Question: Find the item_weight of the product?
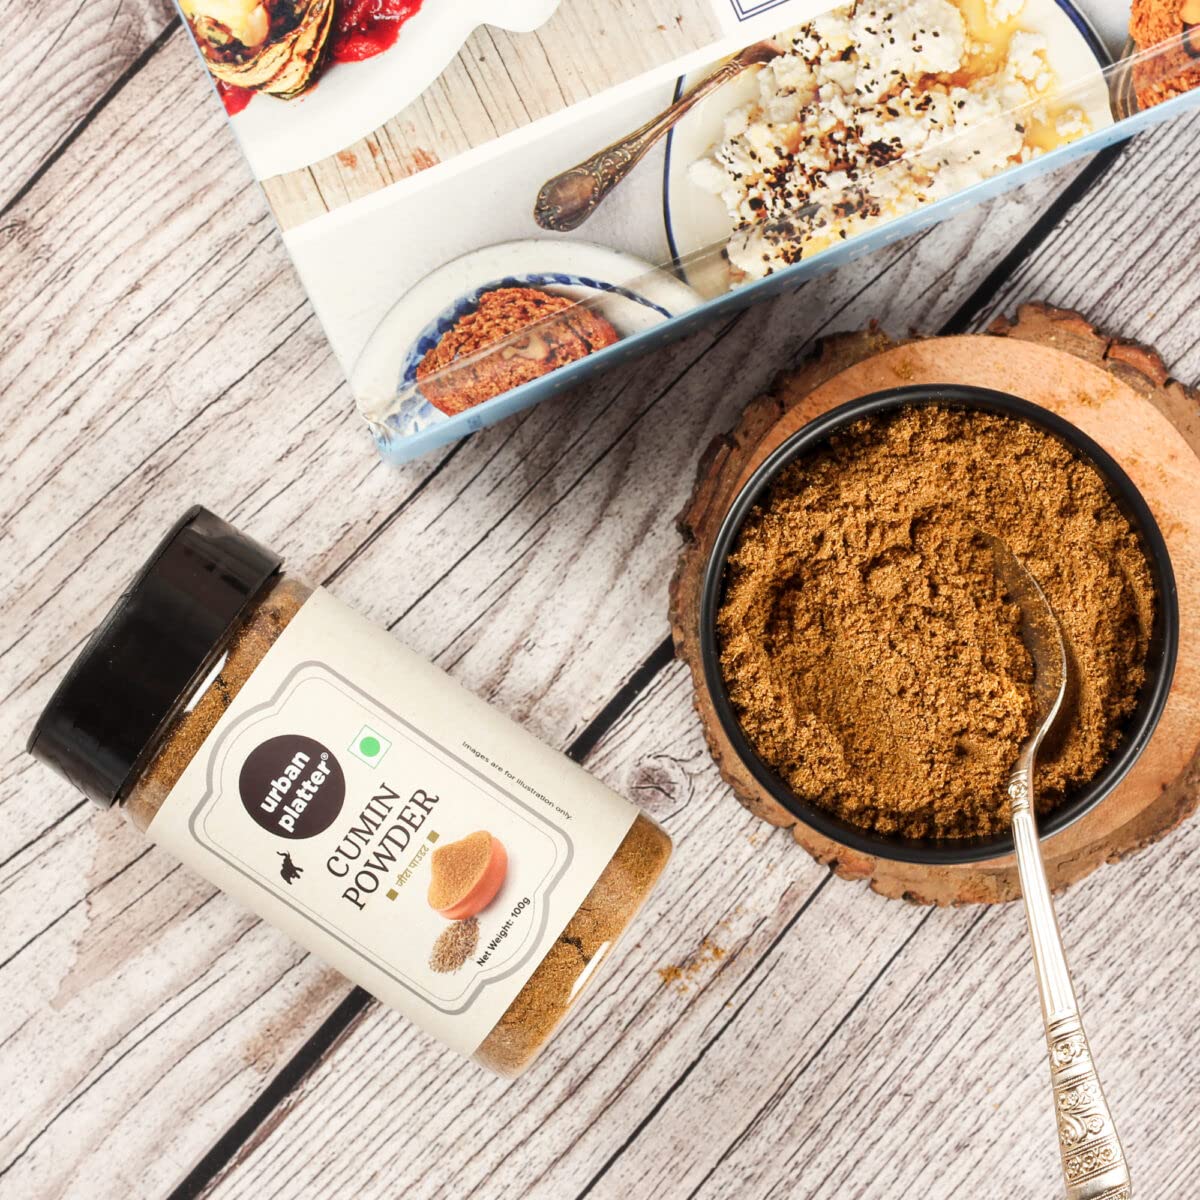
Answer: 100 gram